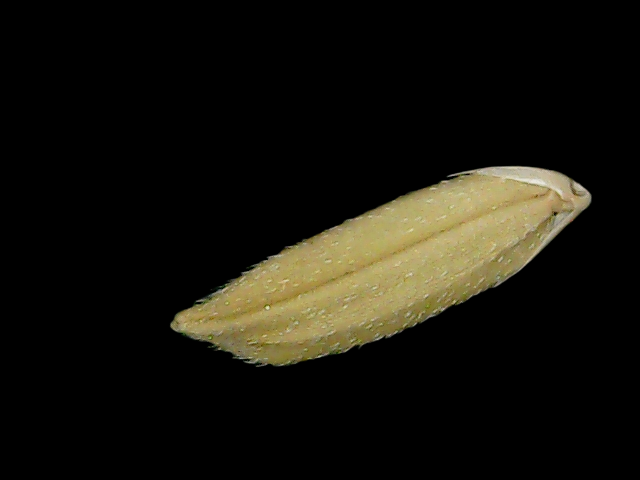
Rice variety: Br23